Kingdom of Pontus

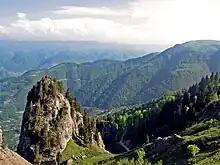
The Pontic Alps which divided the kingdom.

The Kingdom of Pontus was divided into two distinct areas: the coastal region and the Pontic interior. The coastal region bordering the Black Sea was separated from the mountainous inland area by the Pontic Alps, which run parallel to the coast. The river valleys of Pontus also ran parallel to the coast and were quite fertile, supporting cattle herds, millet, and fruit trees, including cherry, apple, and pear. ("Cherry" and "Cerasus" are probably cognates.) The coastal region was dominated by Greek cities such as Amastris and Sinope, which became the Pontic capital after its capture. The coast was rich in timber, fishing, and olives. Pontus was also rich in iron and silver, which were mined near the coast south of Pharnacia; steel from the Chalybian mountains became quite famous in Greece. There were also copper, lead, zinc and arsenic. The Pontic interior also had fertile river valleys such as the river Lycus and Iris. The major city of the interior was Amasia, the early Pontic capital, where the Pontic kings had their palace and royal tombs. Besides Amasia and a few other cities, the interior was dominated mainly by small villages. The kingdom of Pontus was divided into districts named Eparchies.